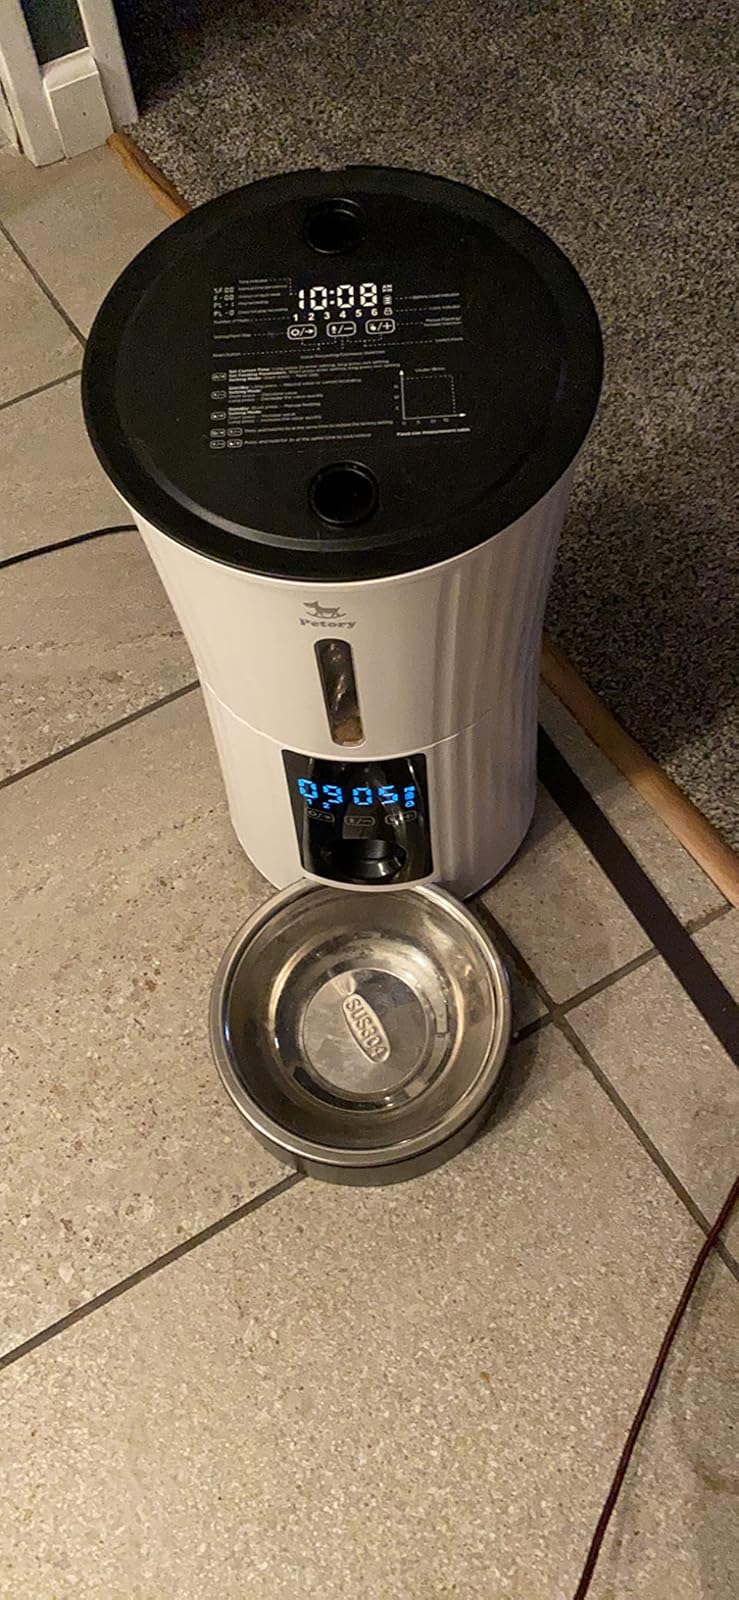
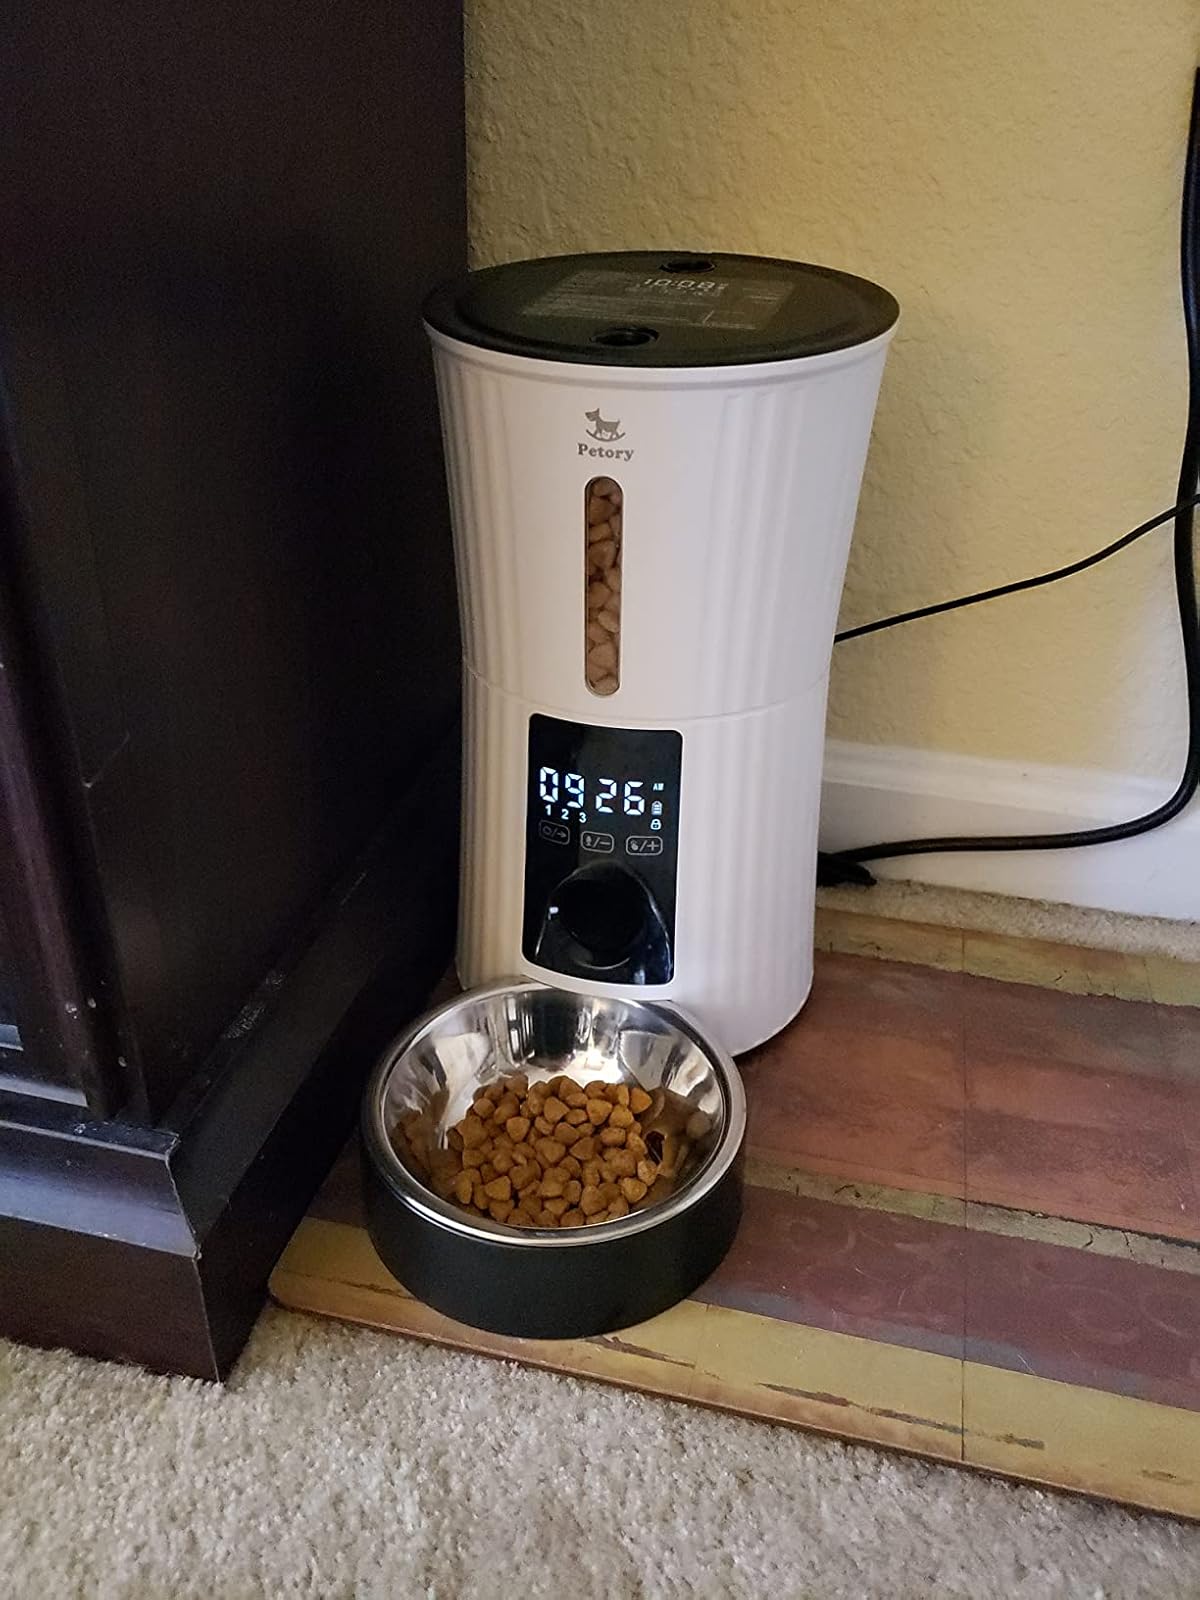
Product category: items_feeder
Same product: yes